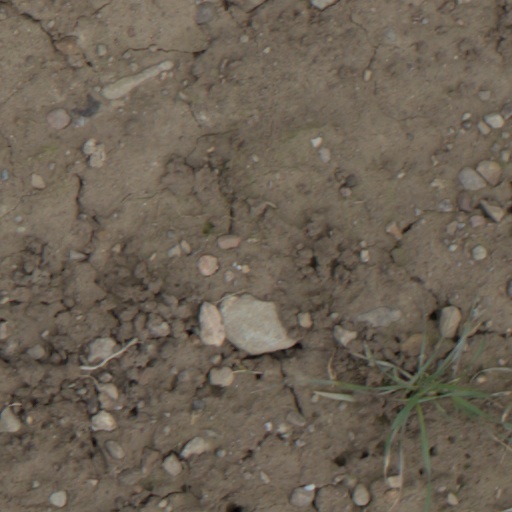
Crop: wheat